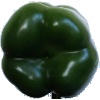
Label: Pepper Green 1